Taylor County, Iowa

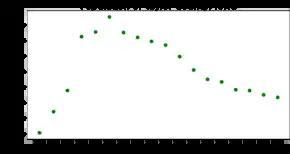
Population of Taylor County from US census data

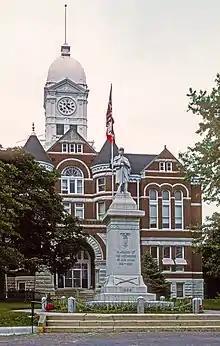
Taylor County courthouse

The 2020 census recorded a population of 5,896 in the county, with a population density of . 95.76% of the population reported being of one race. There were 2,885 housing units, of which 2,506 were occupied.